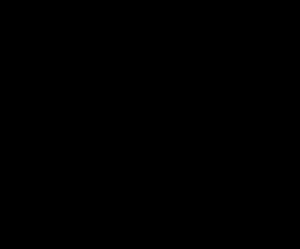
Le programme Voyager est un programme d'exploration robotique de l'agence spatiale américaine dont l'objectif est d'étudier les planètes extérieures du Système solaire. Il comprend deux sondes spatiales identiques Voyager 1 et Voyager 2 lancées en 1977 qui ont survolé les planètes Jupiter, Saturne, Uranus, Neptune ainsi que 48 de leurs satellites. Les données collectées par les 9 instruments portés par chaque sonde en font sans doute la mission d'exploration du Système solaire la plus fructueuse sur le plan scientifique de toute l'histoire spatiale. Les sondes Voyager sont les premières à effectuer un survol d'Uranus et Neptune et les secondes à étudier Jupiter et Saturne après les sondes Pioneer 10 et 11. Voyager 1 et 2 ont permis d'obtenir des informations détaillées sur l'atmosphère de Jupiter, Saturne et Uranus. Elles ont révélé de nombreux détails sur la structure des anneaux de Saturne, permis de découvrir les anneaux de Jupiter et ont fourni les premières images détaillées des anneaux d'Uranus et de Neptune. Les sondes ont découvert en tout 33 nouvelles lunes. Elles ont révélé l'activité volcanique de Io et la structure étrange de la surface de la lune galiléenne Europe.
Dans le domaine des vols spatiaux, une manœuvre orbitale est définie comme étant l’utilisation d’un système de propulsion spatiale afin de modifier l’orbite d’un astronef. Par exemple il peut s’agir de l’augmentation ou la diminution de la vitesse d’une sonde interplanétaire, de l’orientation d’un satellite, ou encore de la modification de l’inclinaison de son orbite.
Le programme Grand Tour ou Outer Planets Grand Tour Project était un programme d'exploration planétaire ambitieux de la NASA conçu à la fin des années 1960 et consistant à envoyer des sondes spatiales vers les planètes du système solaire externe en utilisant l'assistance gravitationnelle et en profitant d'une conjonction planétaire exceptionnelle. Le projet fut annulé pour des raisons budgétaires mais ses objectifs furent repris par le programme Voyager.